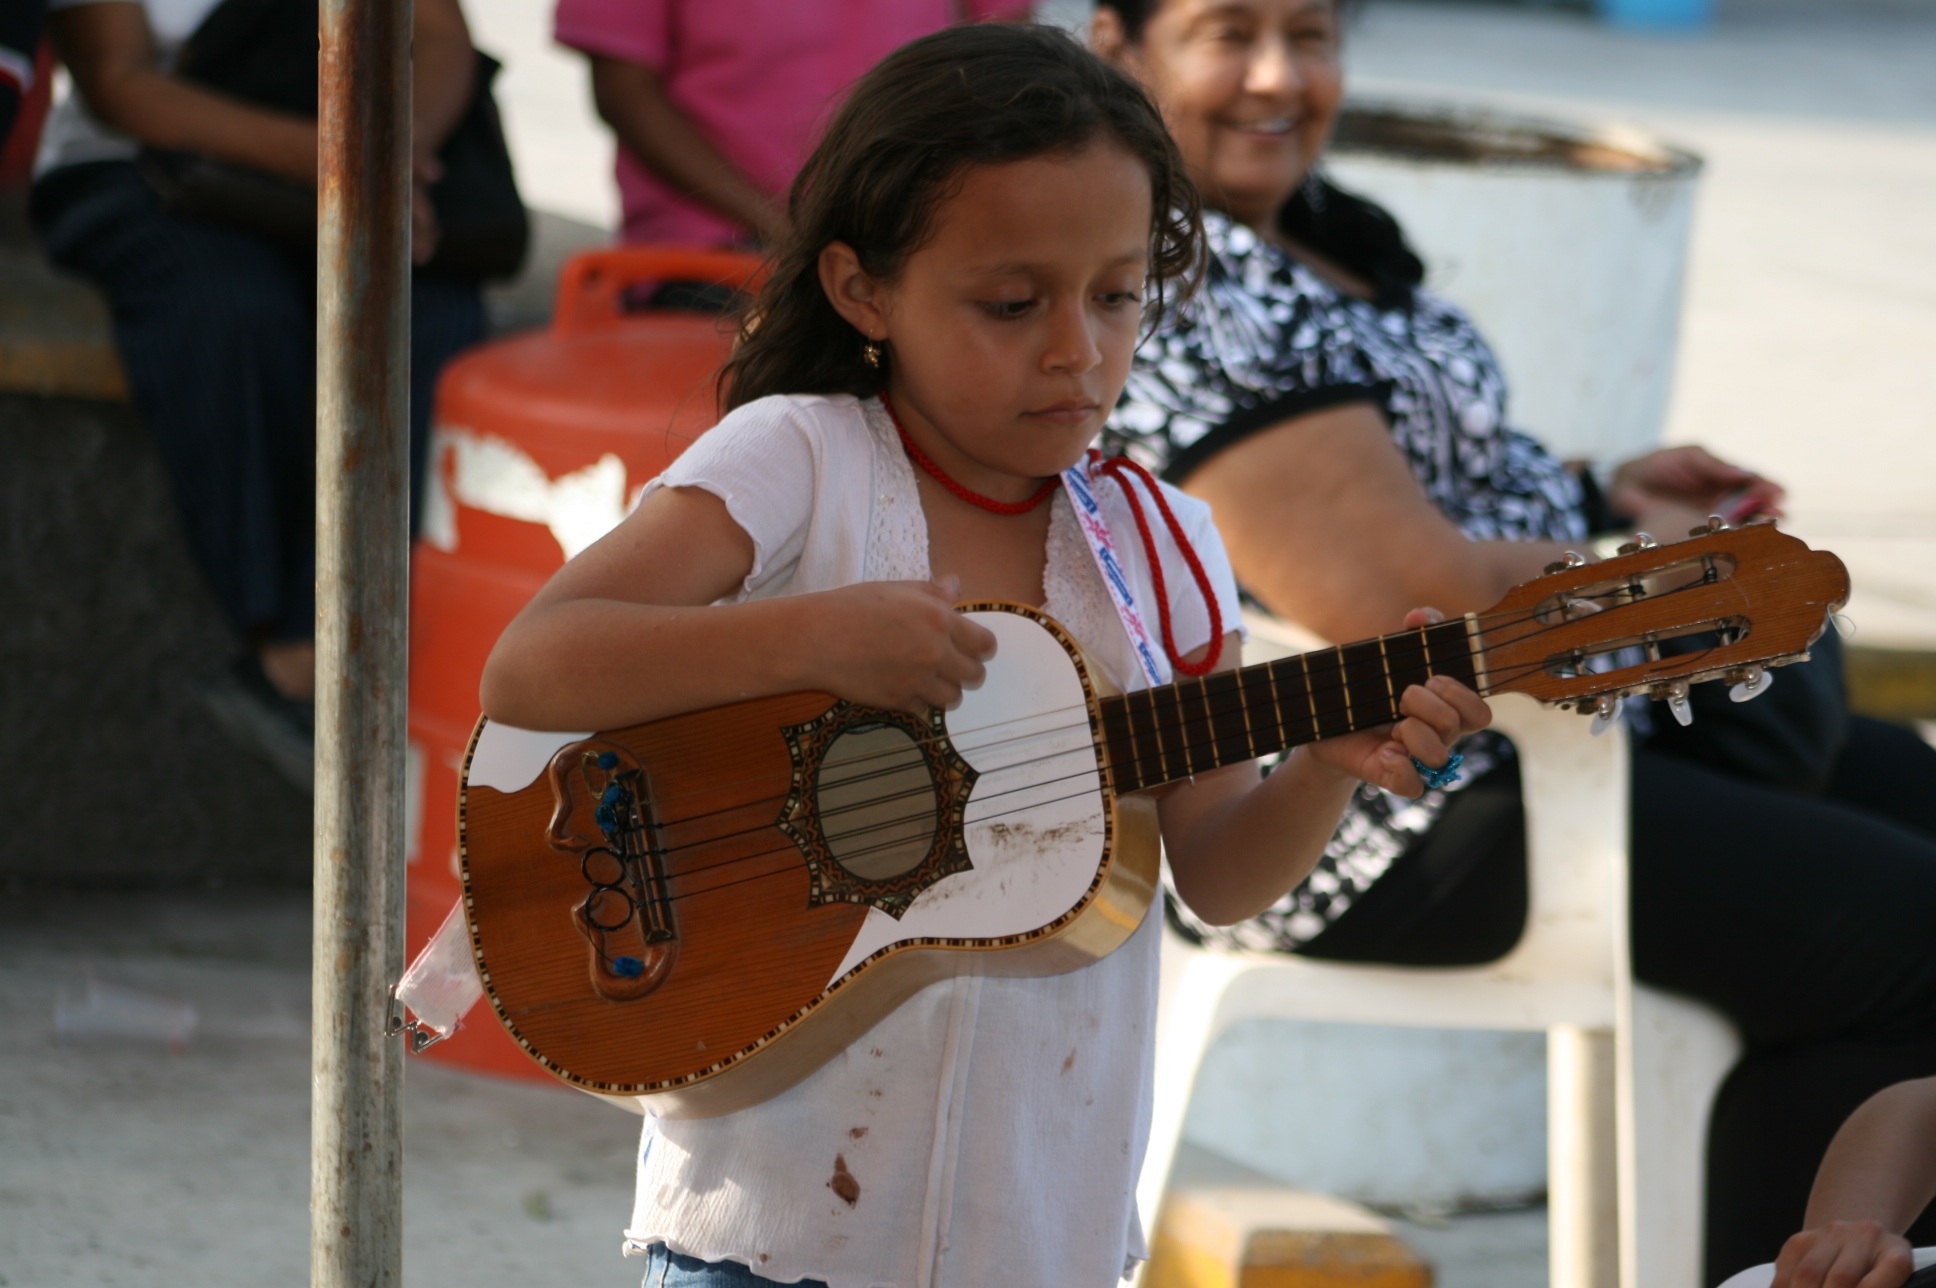
music, guitar, musician, musical instrument, performance, singing, guitarist, string instrument, huasteca, social group, plucked string instruments, huapango, tanquian